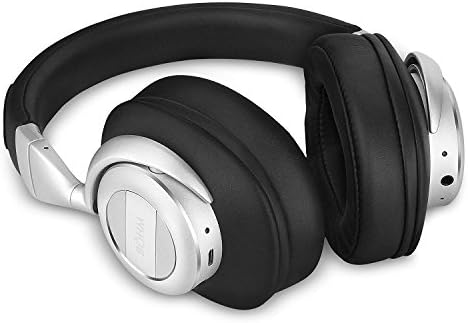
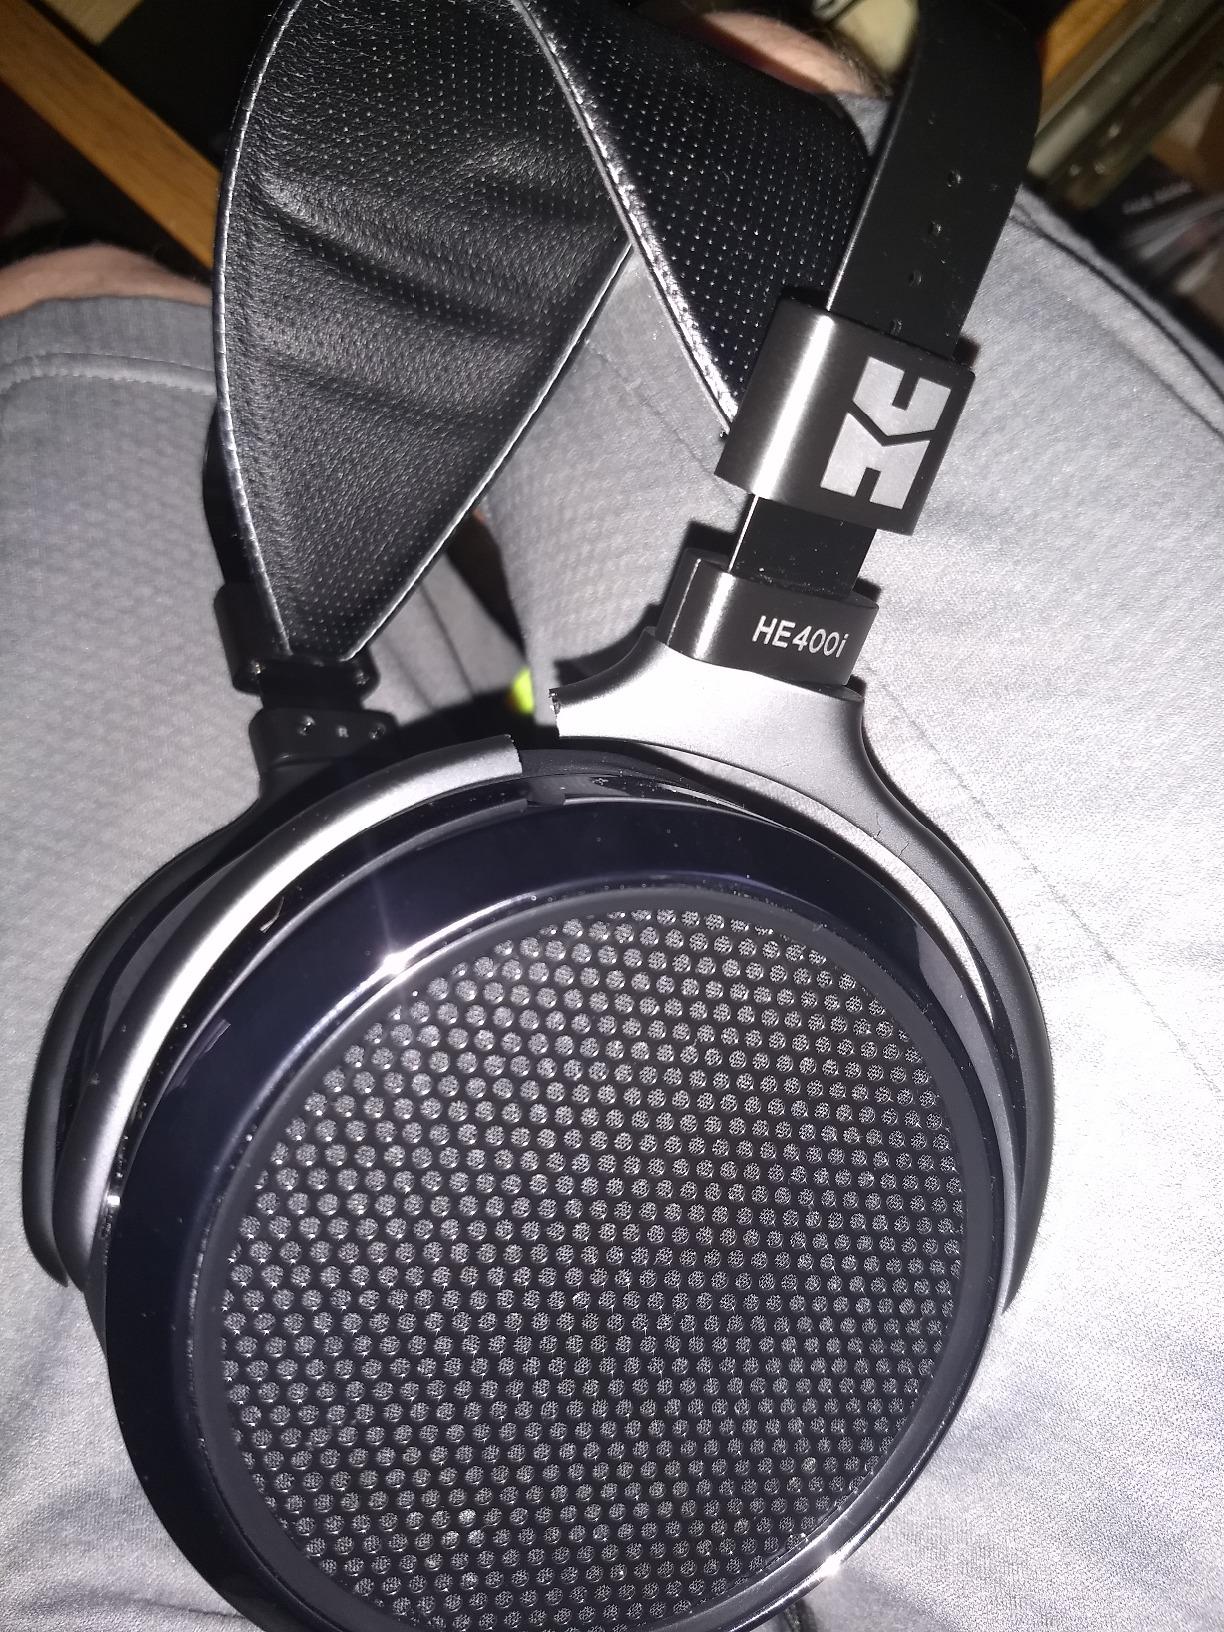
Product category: headphones
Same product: no